Wendell State Forest

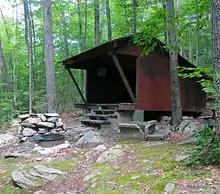
Adirondack type lean-to along the M & M Trail just north of Ruggles Pond

Hidden Valley Memorial Forest is a "in-holding' within Wendell State Forest owned by the Mount Grace Land Conservation Trust. It was donated in 1996 to the Mount Grace Land Conservation Trust by the Mrs. Mabel Cronquist, widow of noted botanist, author and curator of the New York Botanical Garden Dr. Arthur Cronquist, in his memory. Hidden Valley was the research camp and vacation home of Dr. Cronquist and his family.